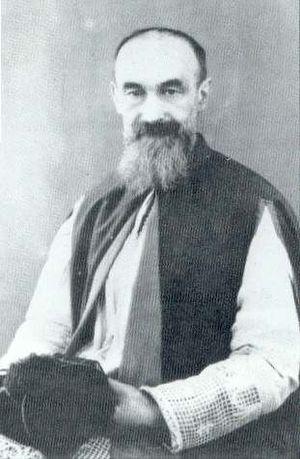
Mgr Evrard en prélat de Sa Sainteté
Cette page concerne les événements qui se sont produits durant l'année 1876 en Lorraine.
Pierre-Fourier Evrard, né le 24 mars 1876, à Mirecourt et mort le 25 mai 1956, à Épinal, est un prêtre catholique et résistant français, curé de Notre-Dame-au-Cierge à Épinal de 1920 à 1953.
Cette page concerne les événements qui se sont produits durant l'année 1956 en Lorraine.